Road runway

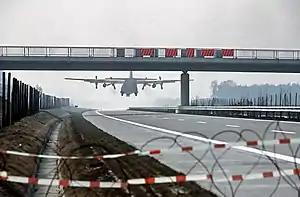

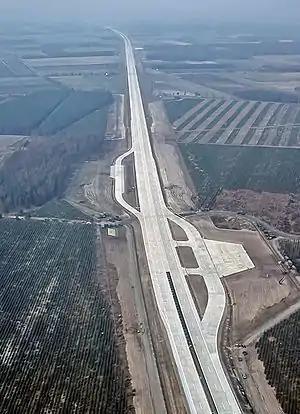

A road runway or road base or highway airstrip (US), is a section of an automotive public road, highway, motorway, or similar, that is specially built (or adapted) to act as a runway for (primarily) military aircraft, and to serve as an emergency or auxiliary military airbase. These road runways allow military aircraft to continue operating even if the runway at their respective airbases (some of the most high-priority targets in any war) are degraded, damaged, or destroyed.